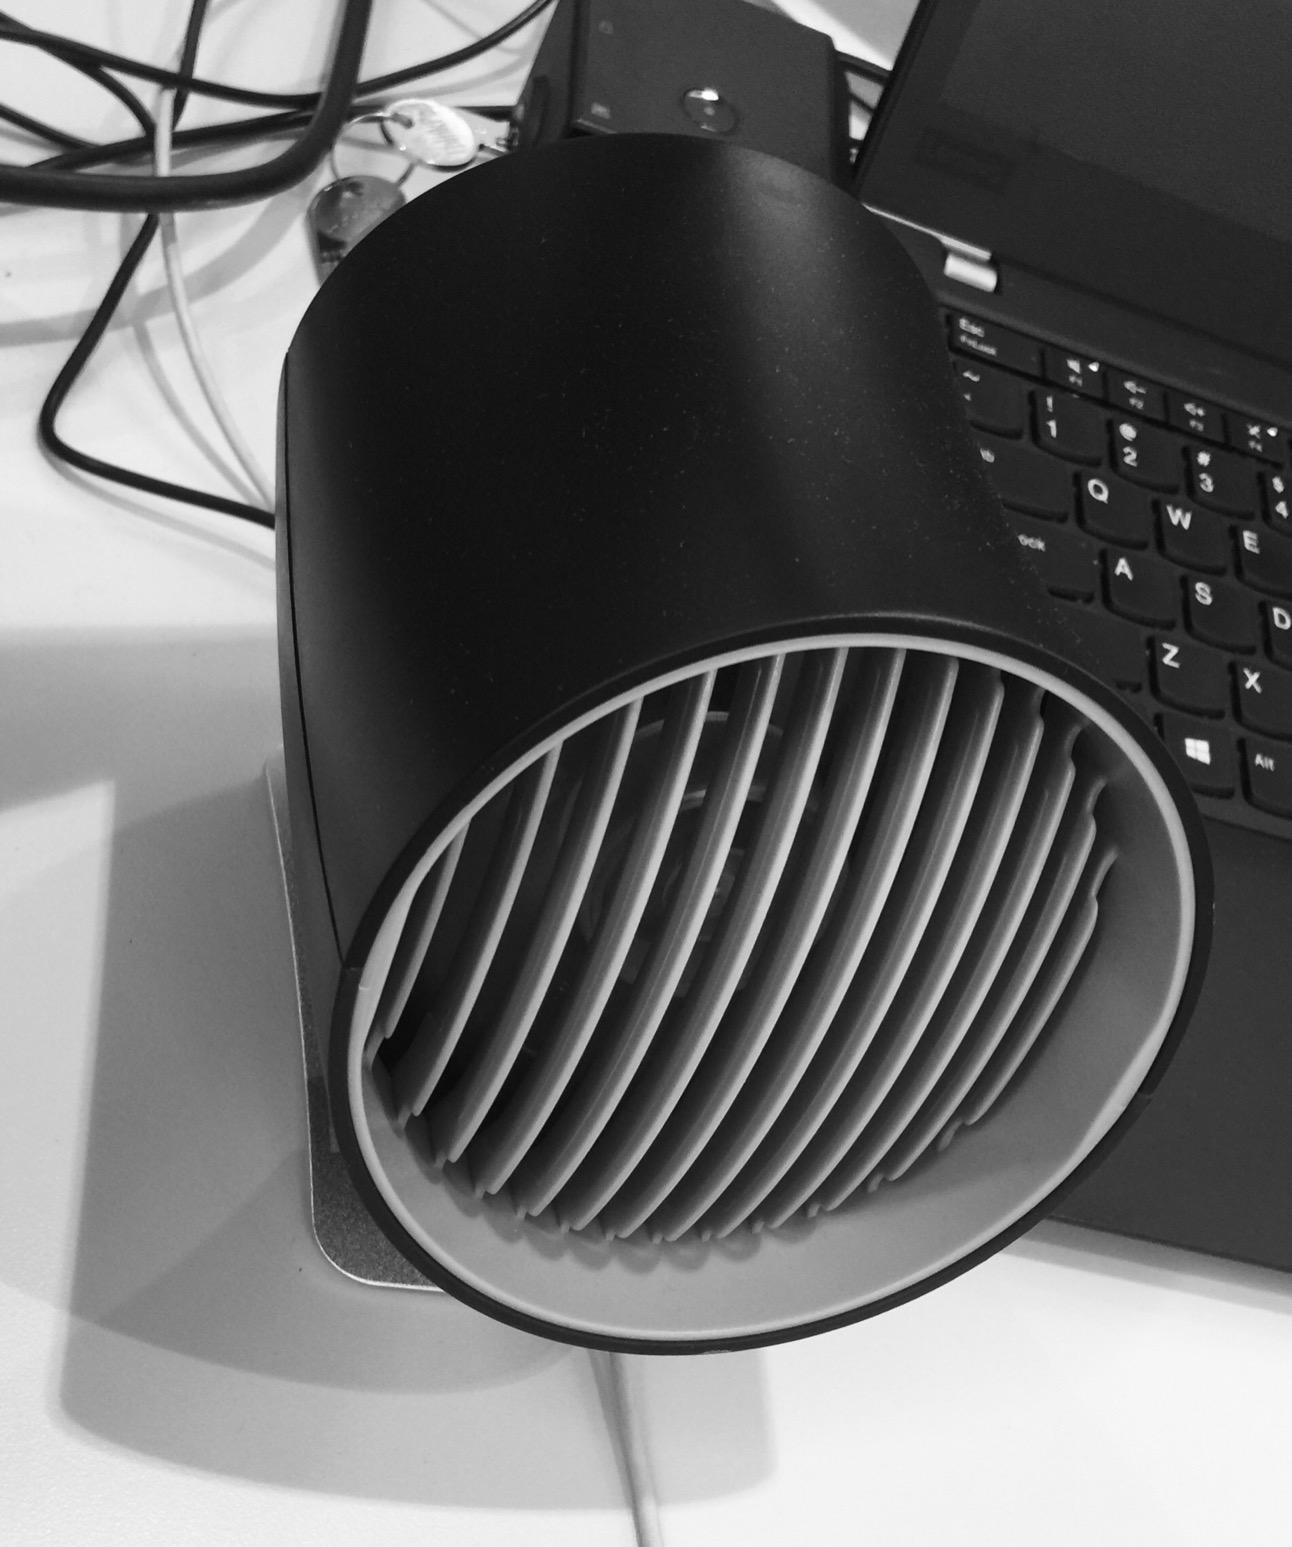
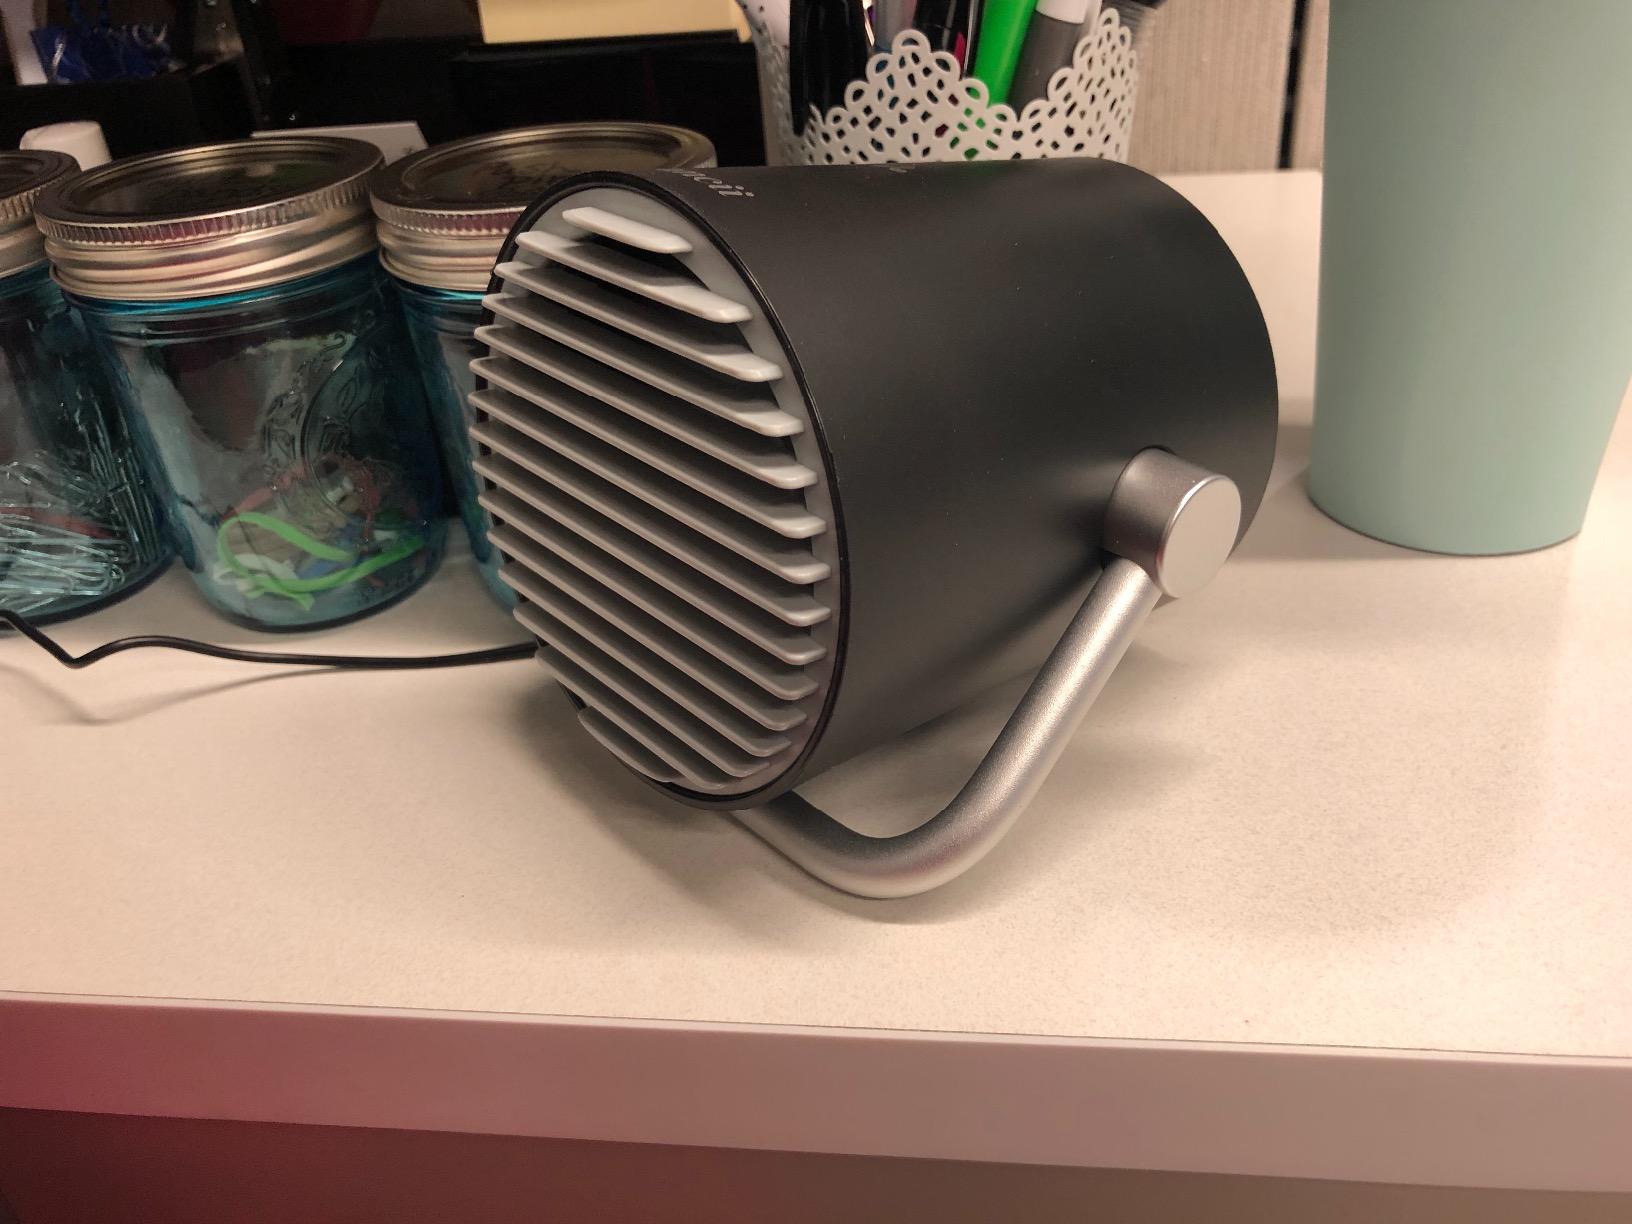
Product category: fan
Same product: no